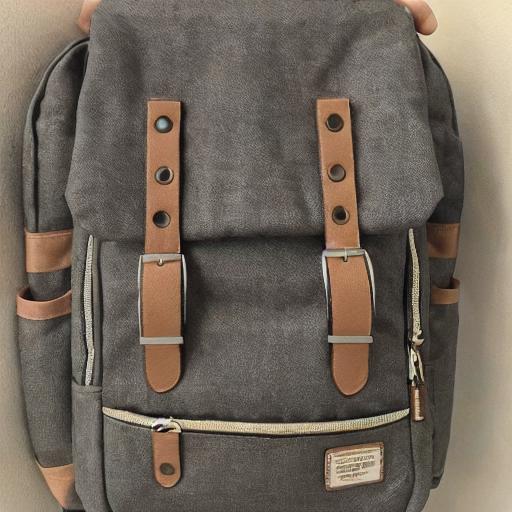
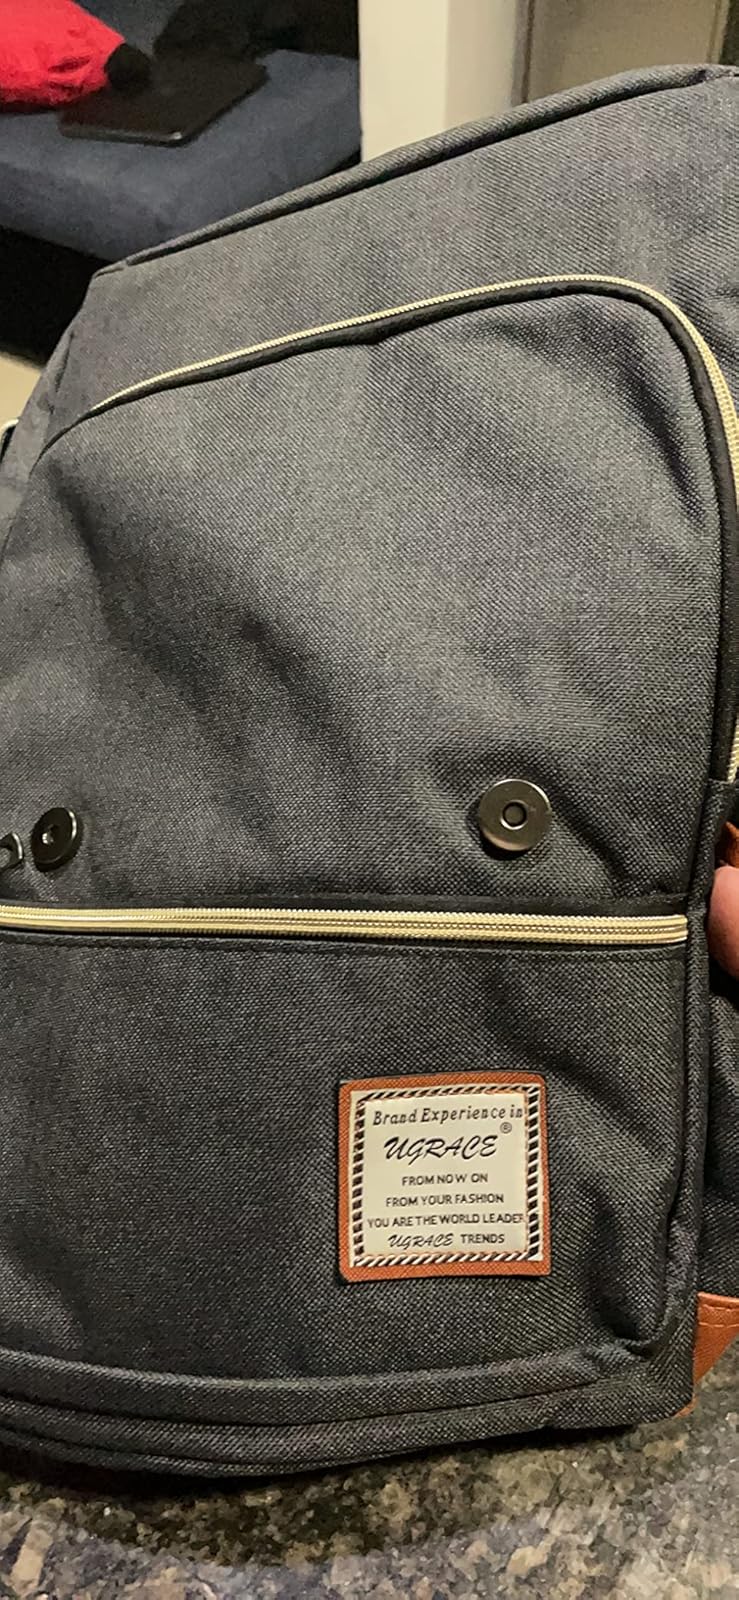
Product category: bag
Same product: no